Gwenno Saunders

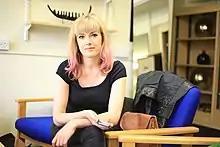
Gwenno in 2014

She released her first solo full-length album, the Welsh-language "Y Dydd Olaf", in October 2014 on Peski Records. In May 2015, Gwenno was signed to Heavenly Recordings. The label re-released her debut album in July. The album won Best Welsh Album at the 2015 National Eisteddfod and in November 2015 won the 2014–2015 Welsh Music Prize.